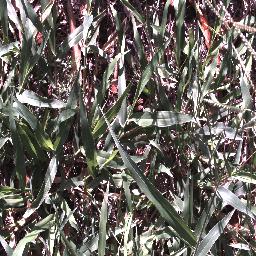
Label: negative